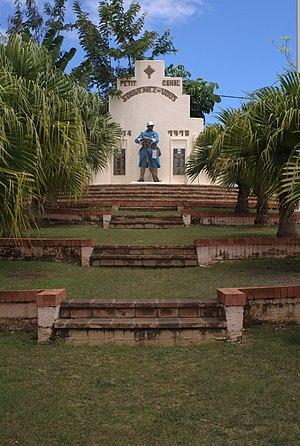
Cet article recense les monuments historiques de la Guadeloupe, en France.
Petit-Canal est une commune française, située dans le département de la Guadeloupe. Au dernier recensement de 2017, sa population était de 8220 habitants. Les habitants sont appelés les Canaliens ou Moun Kannal en créole.
Cet article recense les immeubles protégés au titre des monuments historiques en 2018, en France.